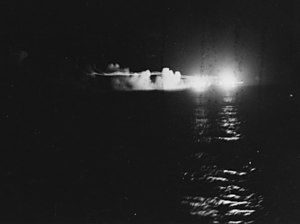
Royal New Zealand Navy / Historie / 2. verdenskrig
HMNZS Leander og USS St. Louis åbner ild mod den japanske krydser Jintsu.
Royal New Zealand Navy er den maritime del af New Zealand Defence Force. Flåden består af tolv skibe og fem maritime helikoptere.